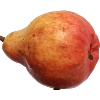
Label: Pear Red 1